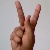
The image shows a hand gesture representing the letter 'K' in Indian Sign Language.